Casparis Haanen

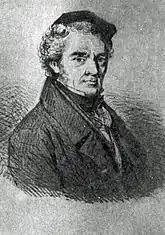
Casparis Haanen (1815)

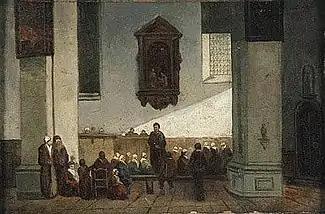
Church Interior

Casparis Haanen (baptized 17 June 1778, Bilzen - 25 January 1849, Amsterdam) was a Dutch painter, paper cutter and draftsman.